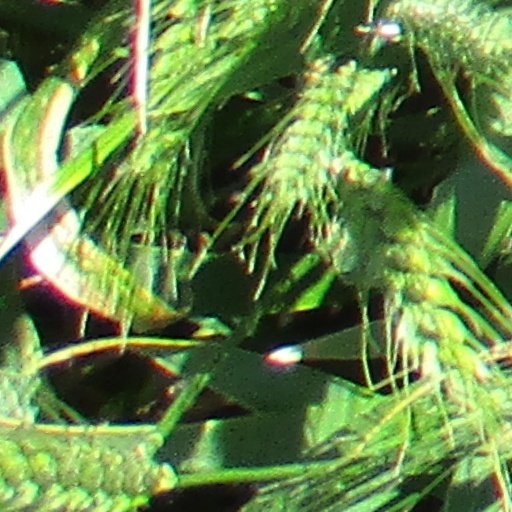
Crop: wheat